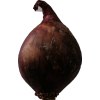
Label: red_onion